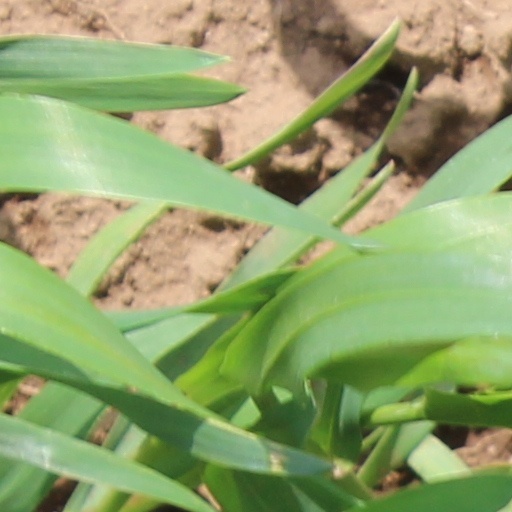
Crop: wheat